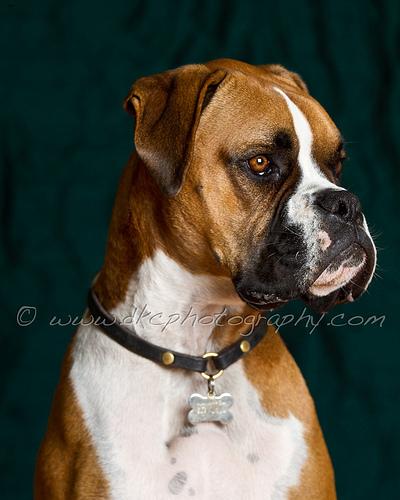
Breed: boxer